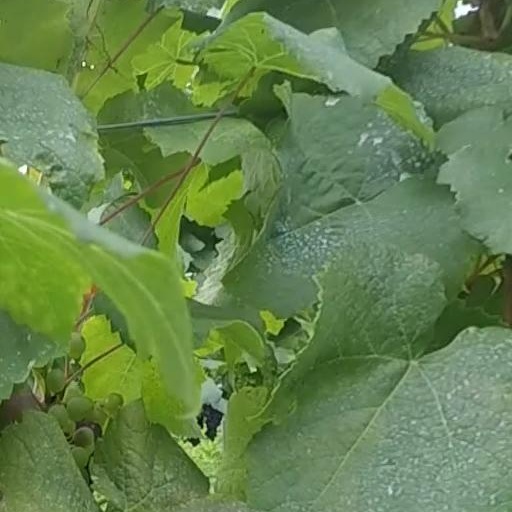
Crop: grape